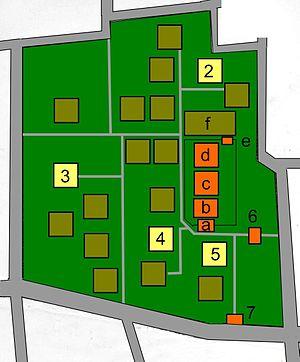
Le Daitoku-ji est un temple bouddhiste relevant de l'école zen rinzai, situé dans le nord de Kyoto au Japon. Il est constitué d'un complexe de plusieurs temples secondaires et porte également le nom de la montagne Ryuhozan.